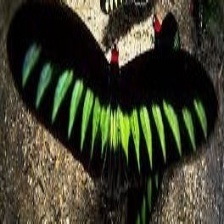
Species: BROOKES BIRDWING